Mauvin Godinho

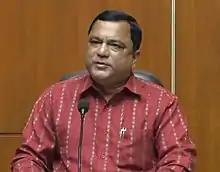
Godinho in April 2021

Mauvin Heliodoro Godinho is an Indian politician. He is a seven-term member of the Goa Legislative Assembly, representing the Dabolim Assembly constituency.